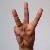
The image shows a hand gesture representing the letter 'W' in Indian Sign Language.